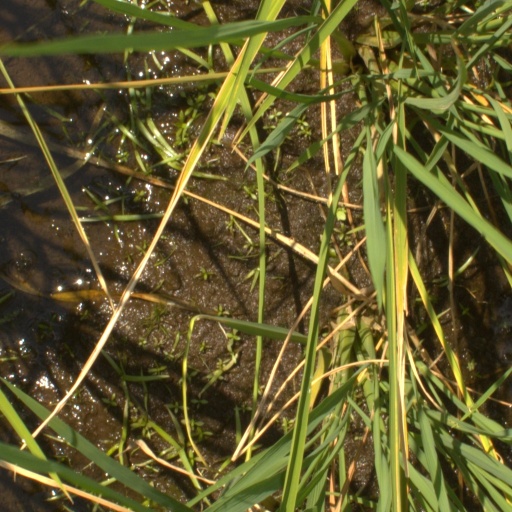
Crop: rice